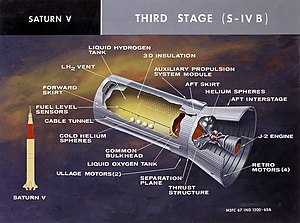
Saturn V / Trin / S-II
3. trin: S-IVB
Saturn V var en amerikansk raket, designet til bemandet rumfart, og brugt af NASA til Apollo- og Skylab-programmerne fra 1967 til 1973. Raketten er en flertrins-raket, forsynet af flydende drivmidler. NASA opsendte i alt 13 Saturn V-raketter fra Kennedy Space Center i Florida, uden tab af besætning eller nyttelast.